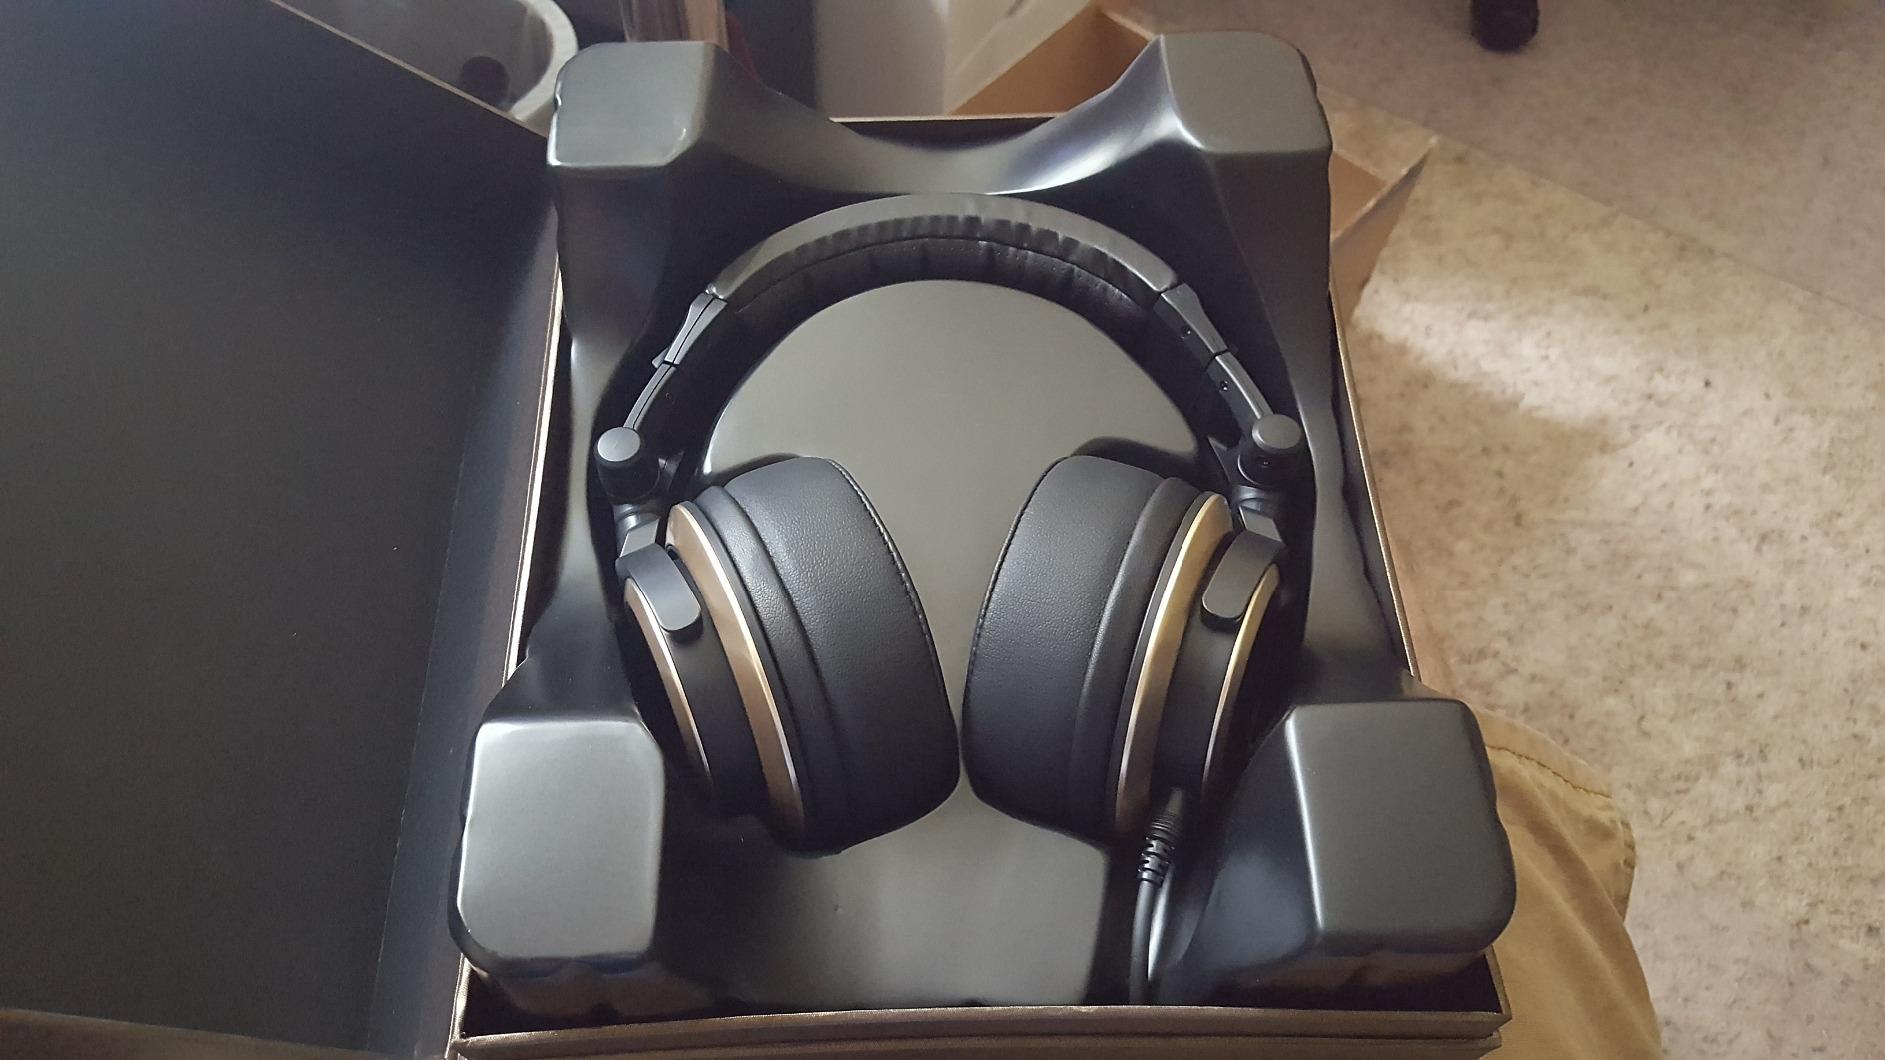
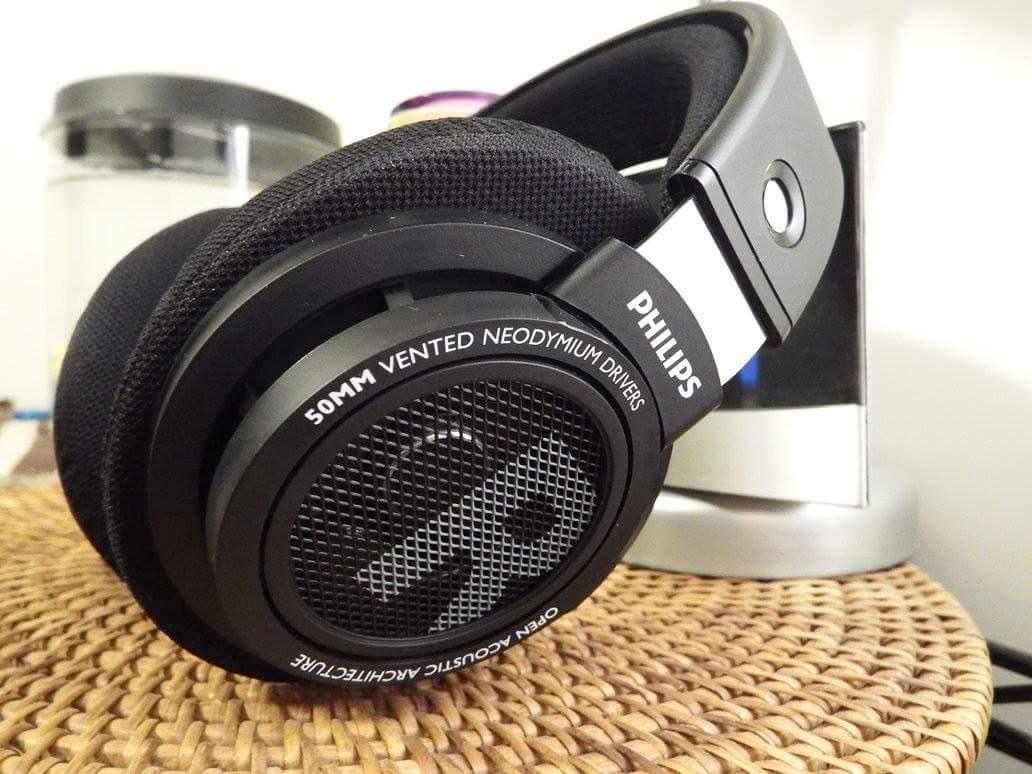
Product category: headphones
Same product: no